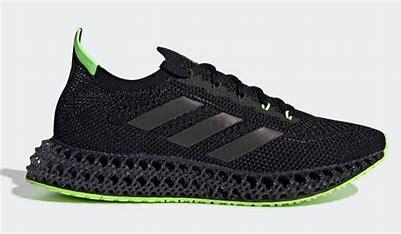
Brand: Adidas
Model: 4D